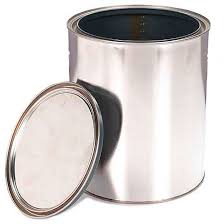
Waste category: metal